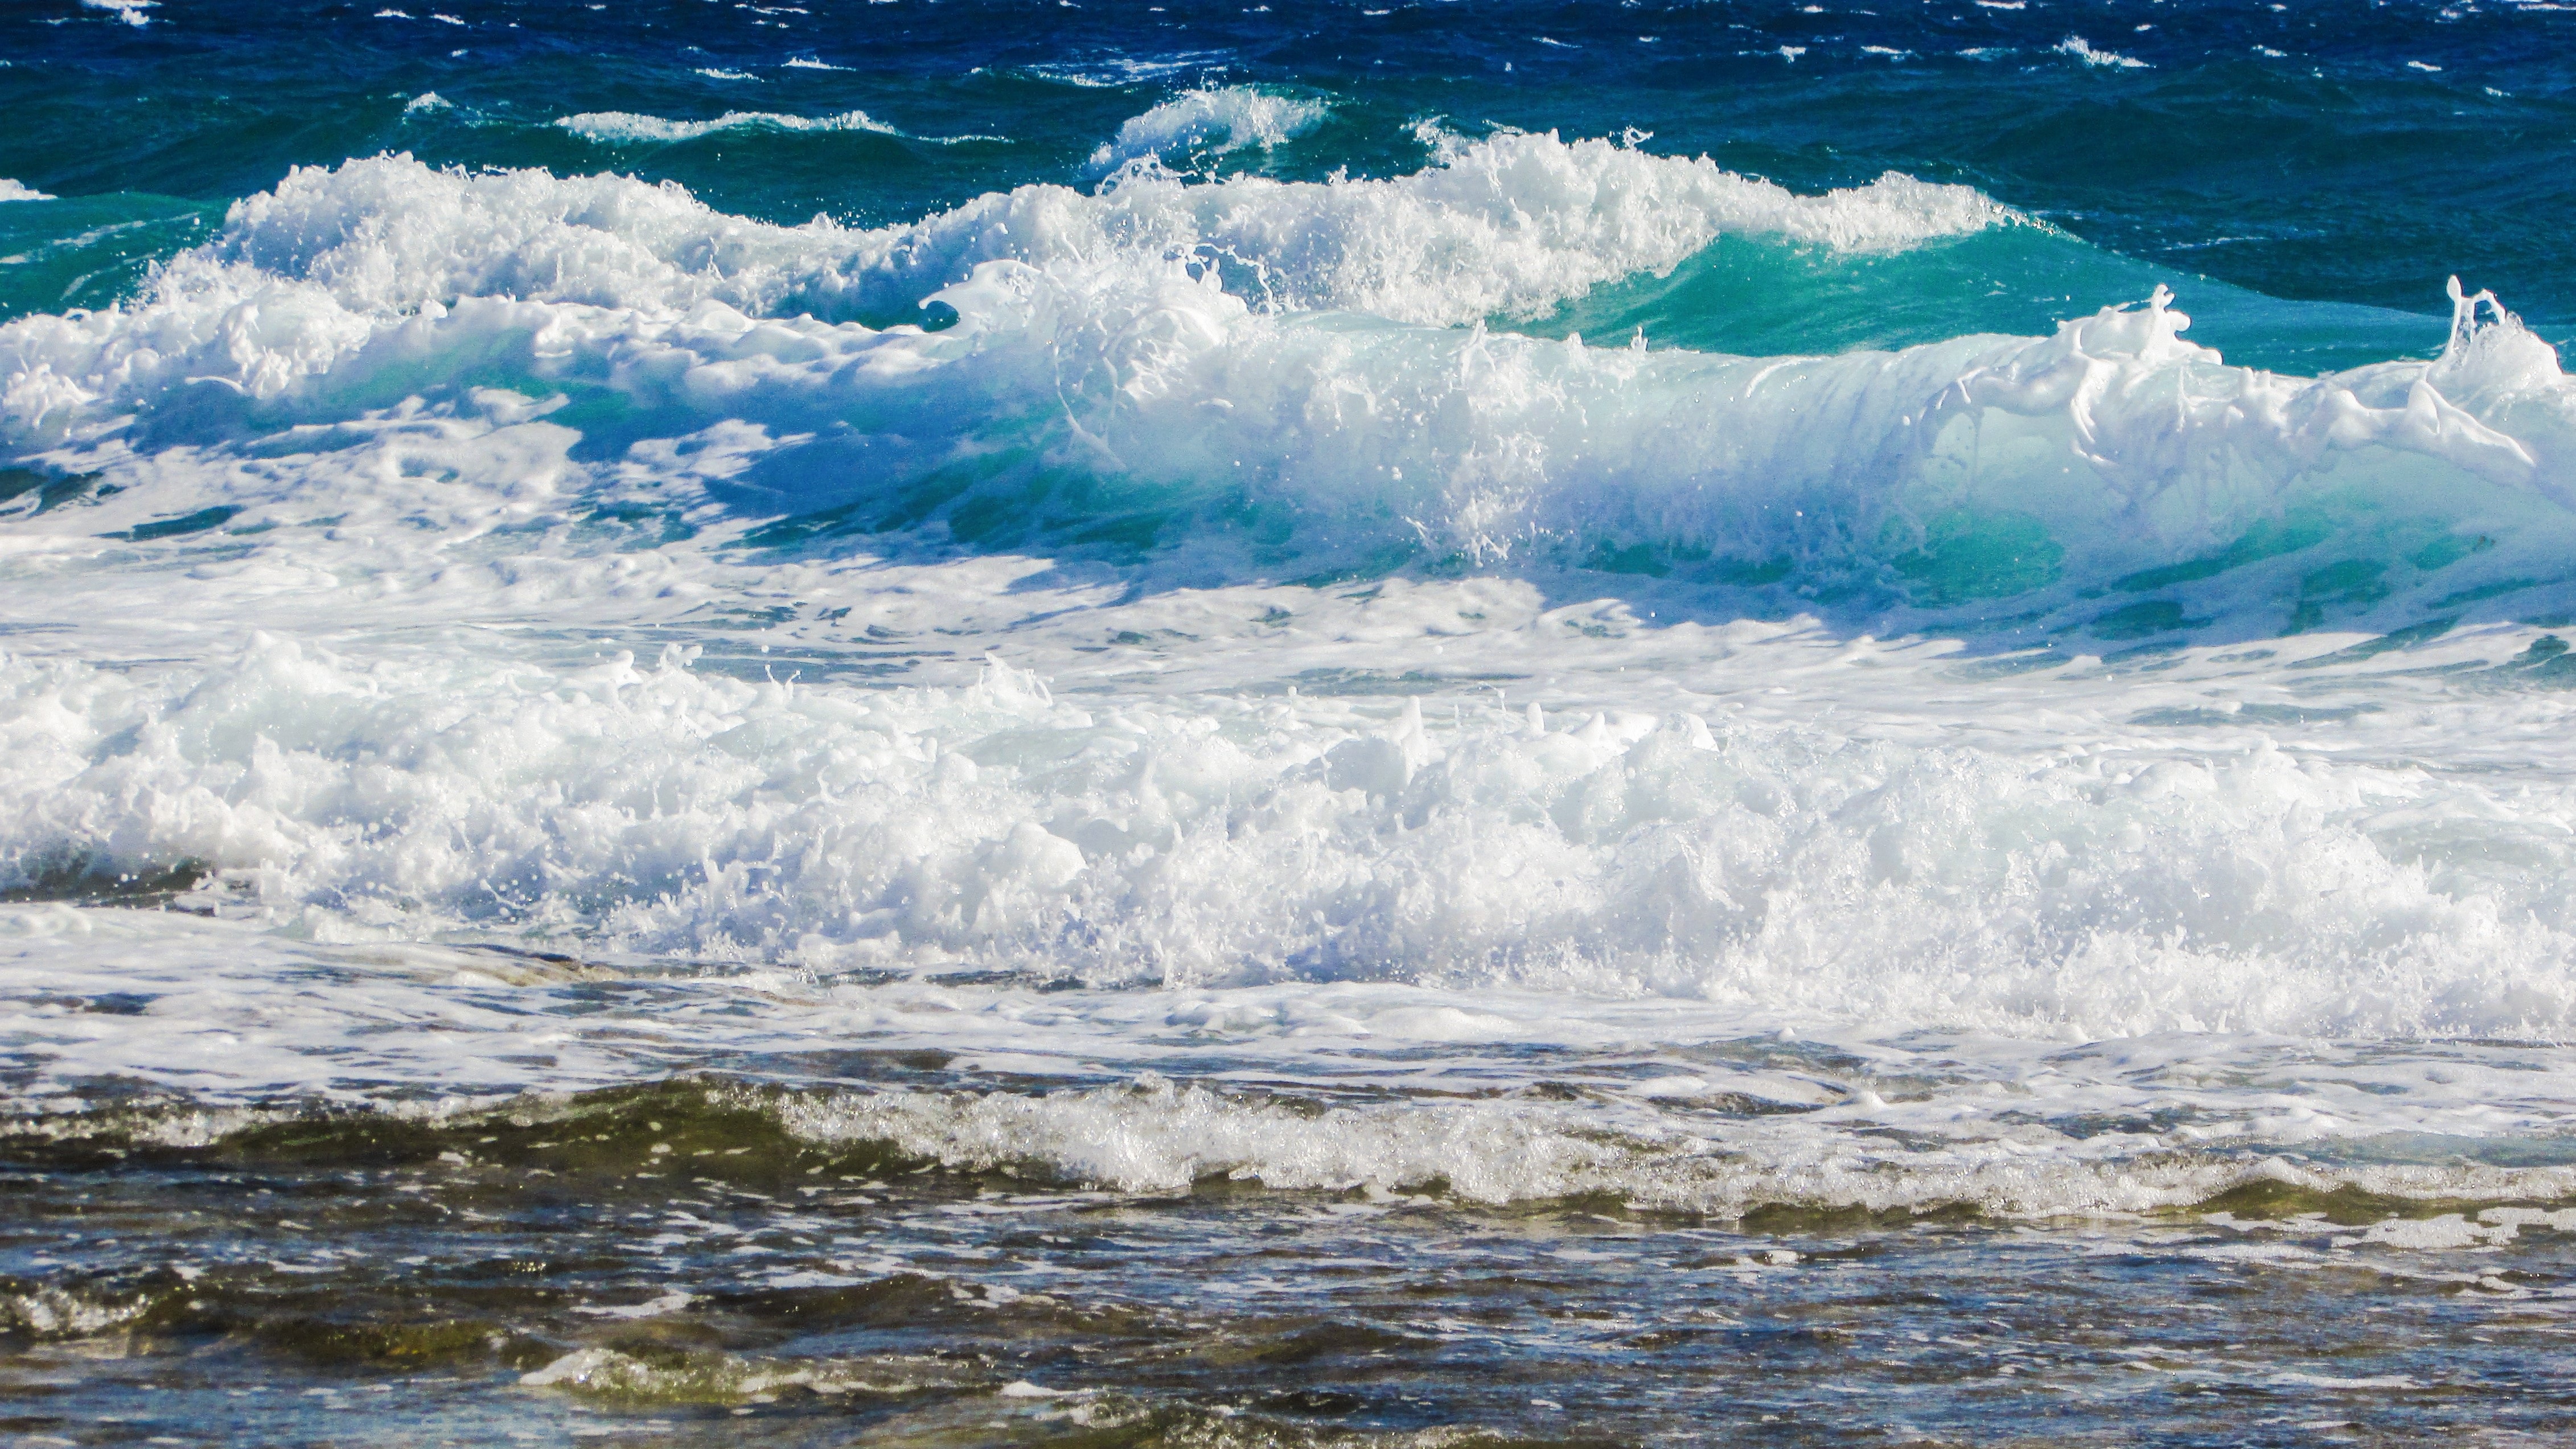
sea, coast, water, ocean, liquid, shore, wave, wind, foam, splash, spray, rapid, energy, bubbles, arctic ocean, wind wave